Tecollotzin

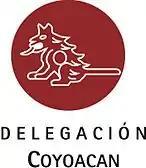
Glyph for Coyoacán, city of Tecollotzin

His aunt was Ayauhcihuatl (Aztec "empress") and his uncle was Quaquapitzahuac.